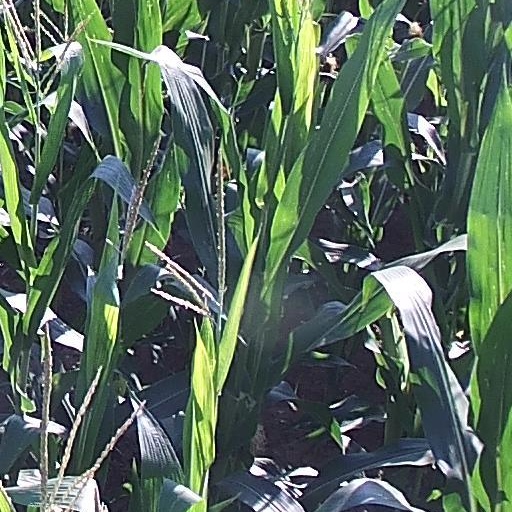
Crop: maize; corn